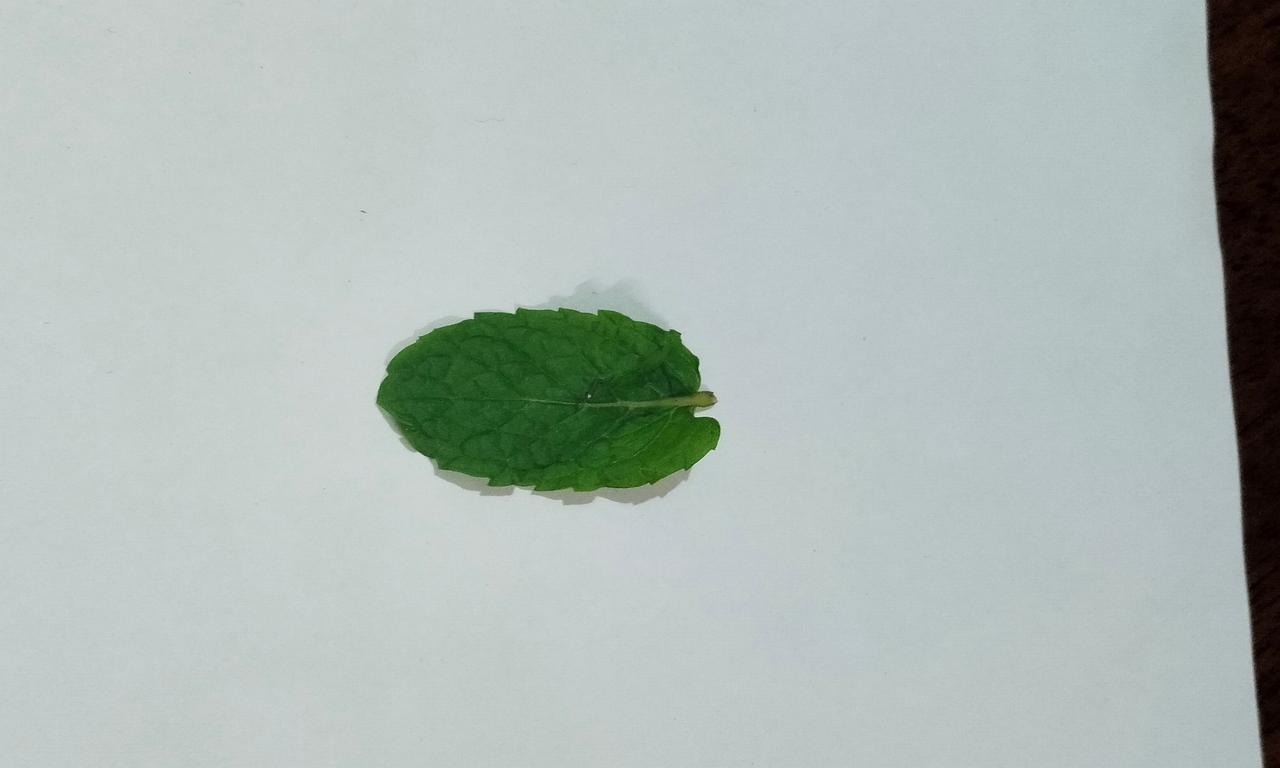
Label: Fresh